Walter Scott

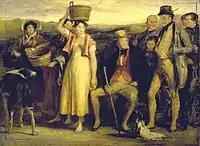
"The Abbotsford Family" by Sir David Wilkie, 1817, depicting Scott and his family dressed as country folk, with his wife and two daughters dressed as milkmaids

As the number of novels grew, they were republished in small collections: "Novels and Tales" (1819: "Waverley" to "A Tale of Montrose"); "Historical Romances" (1822: "Ivanhoe" to "Kenilworth"); "Novels and Romances" (1824 [1823]: "The Pirate" to "Quentin Durward"); and two series of "Tales and Romances" (1827: "St Ronan's Well" to "Woodstock"; 1833: "Chronicles of the Canongate" to "Castle Dangerous"). In his last years Scott marked up interleaved copies of these collected editions to produce a final version of what were now officially the "Waverley Novels", often called his 'Magnum Opus' or 'Magnum Edition'. Scott provided each novel with an introduction and notes and made mostly piecemeal adjustments to the text. Issued in 48 smart monthly volumes between June 1829 and May 1833 at a modest price of five shillings (60p) these were an innovative and profitable venture aimed at a wide readership: the print run was an astonishing 30,000.